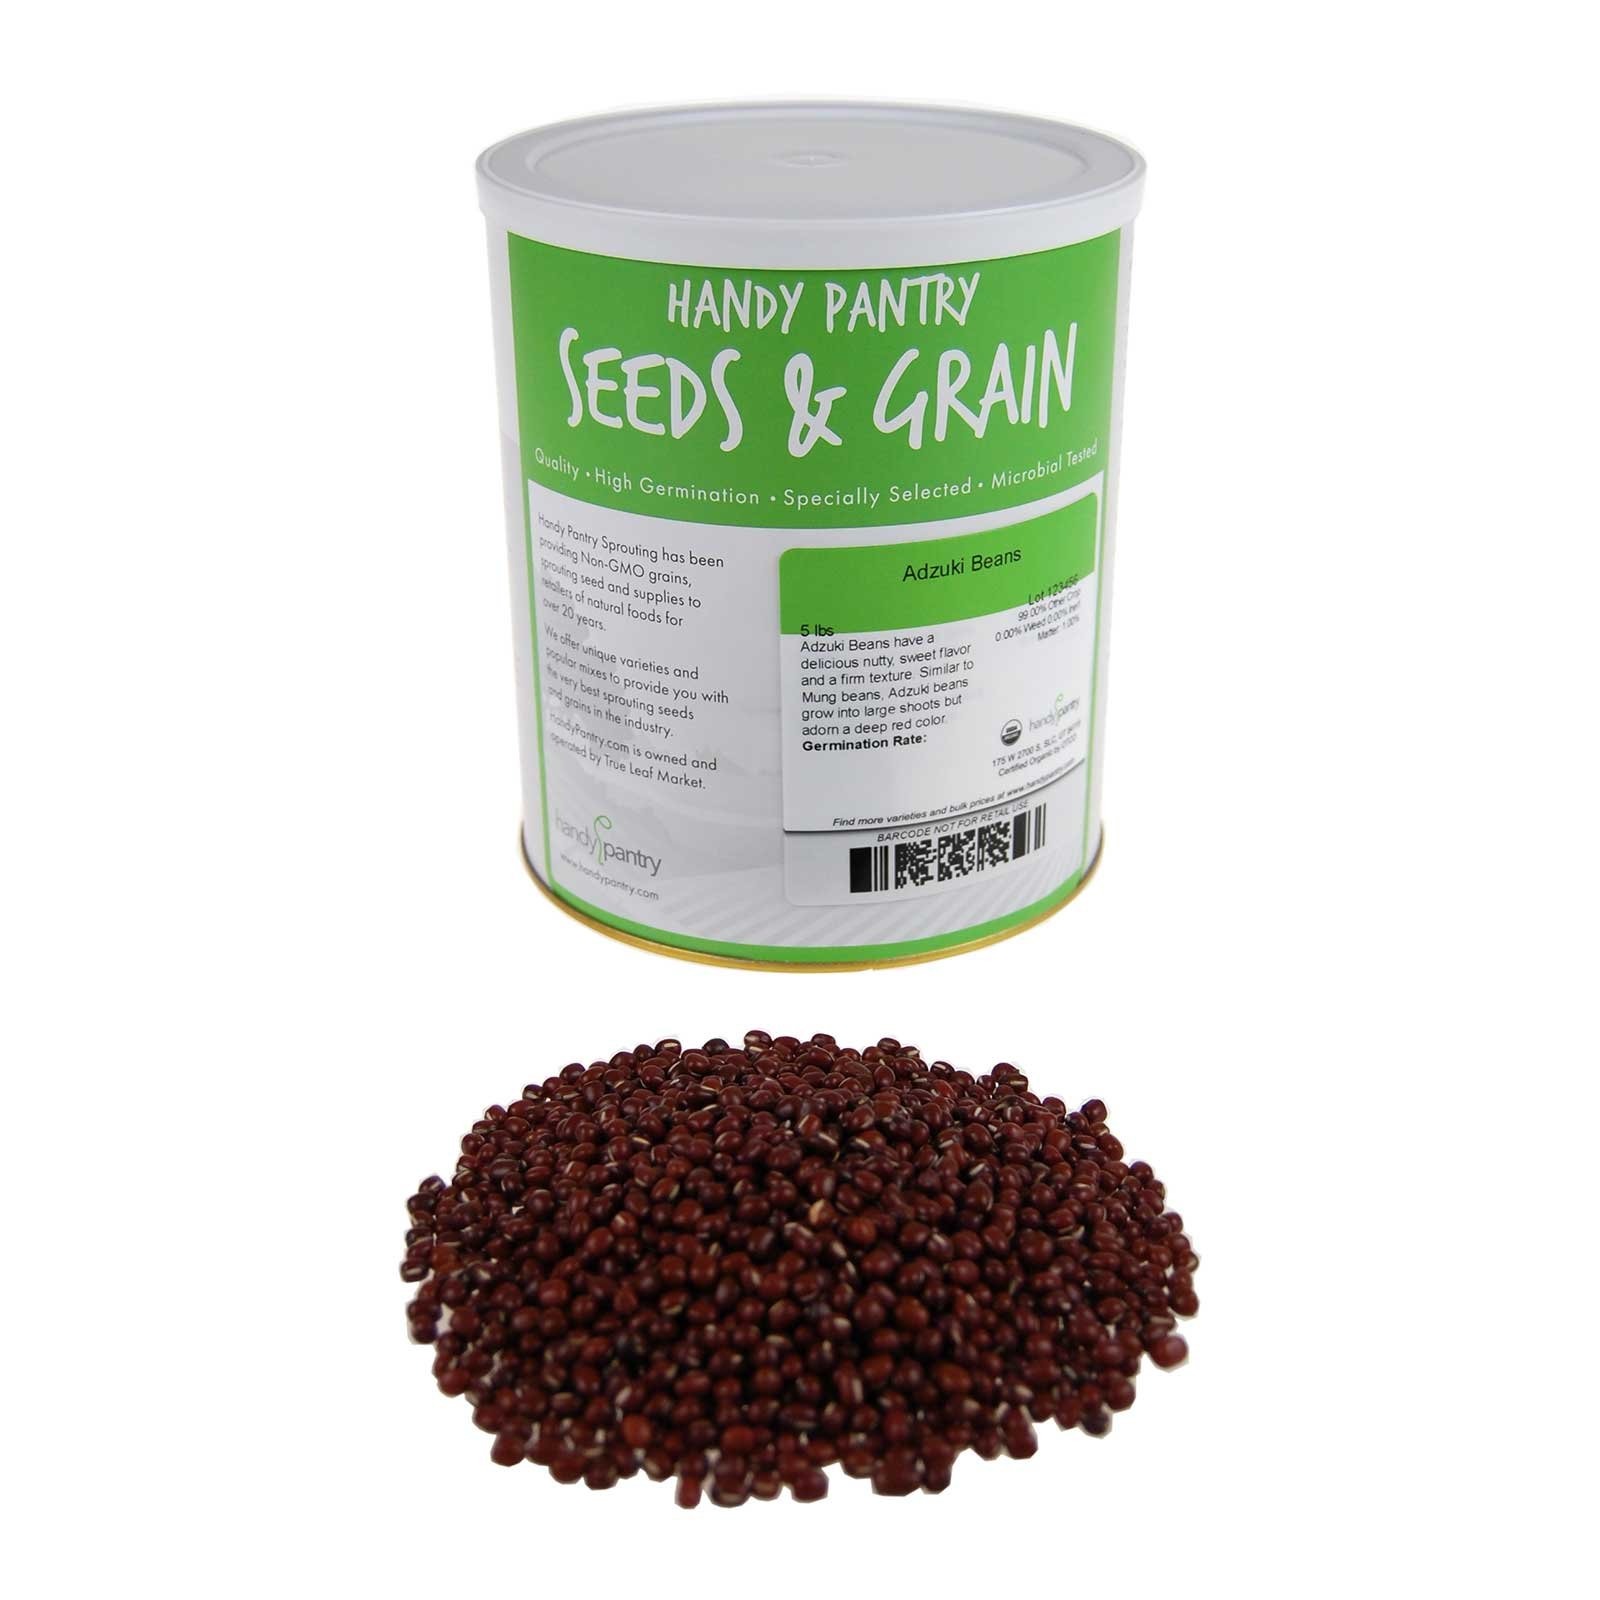
Item Name: Adzuki Sprouting Seed Mix- Organic- 5 Lbs- Dried Adzuki Seeds for Sprouting Sprouts, Cooking, Soup, Food Storage.
Bullet Point 1: Certified Organic By OTCO Adzuki Bean Sprouting Seeds
Bullet Point 2: High Germination Rate
Bullet Point 3: Perfect for Growing Sprouts, Food Storage & more
Bullet Point 4: Long Shelf Life
Bullet Point 5: Resealable Container - Handy Pantry Brand
Product Description: Handy Pantry Brand - Re-sealable Container. Adzuki Sprouting Seed Mix is packed with protein plus fiber, vitamins and minerals for a delicious addition to salads, soups, oriental dishes, or best of all, all by themselves!
Value: 80.0
Unit: Ounce

Price: 39.93